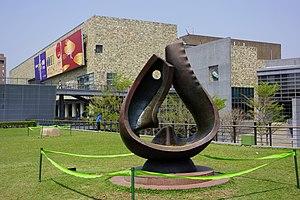
Taichung est une municipalité spéciale du centre-ouest de l'ile de Taïwan. Avec une population de plus de 2,81 millions d'habitants, Taichung est la seconde ville la plus peuplée de Taïwan après celle de Kaohsiung en juillet 2017. Son nom chinois signifie « centre de Taïwan ». Elle sert de noyau de l'aire métropolitaine Taichung-Chunghua, laquelle est la seconde plus grande aire métropolitaine de Taïwan. La ville actuelle a été formée lorsque le comté de Taichung fusionna avec la province originelle de Taichung afin de former la municipalité spéciale le 25 décembre 2010.